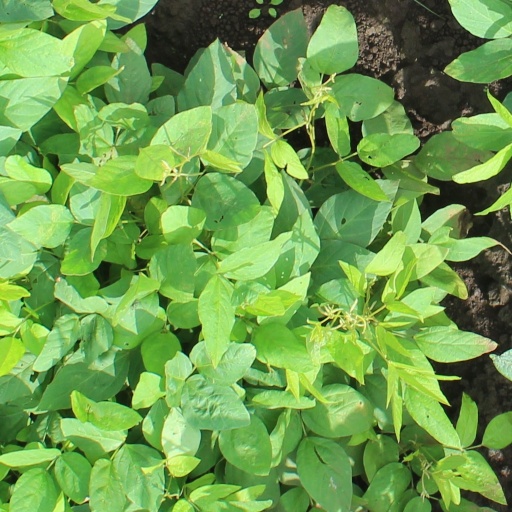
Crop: soybean